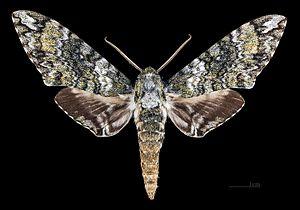
Manduca corallina est une espèce de lépidoptères de nuit de la famille des Sphingidae, de la sous-famille des Sphinginae et de la tribu des Sphingini.